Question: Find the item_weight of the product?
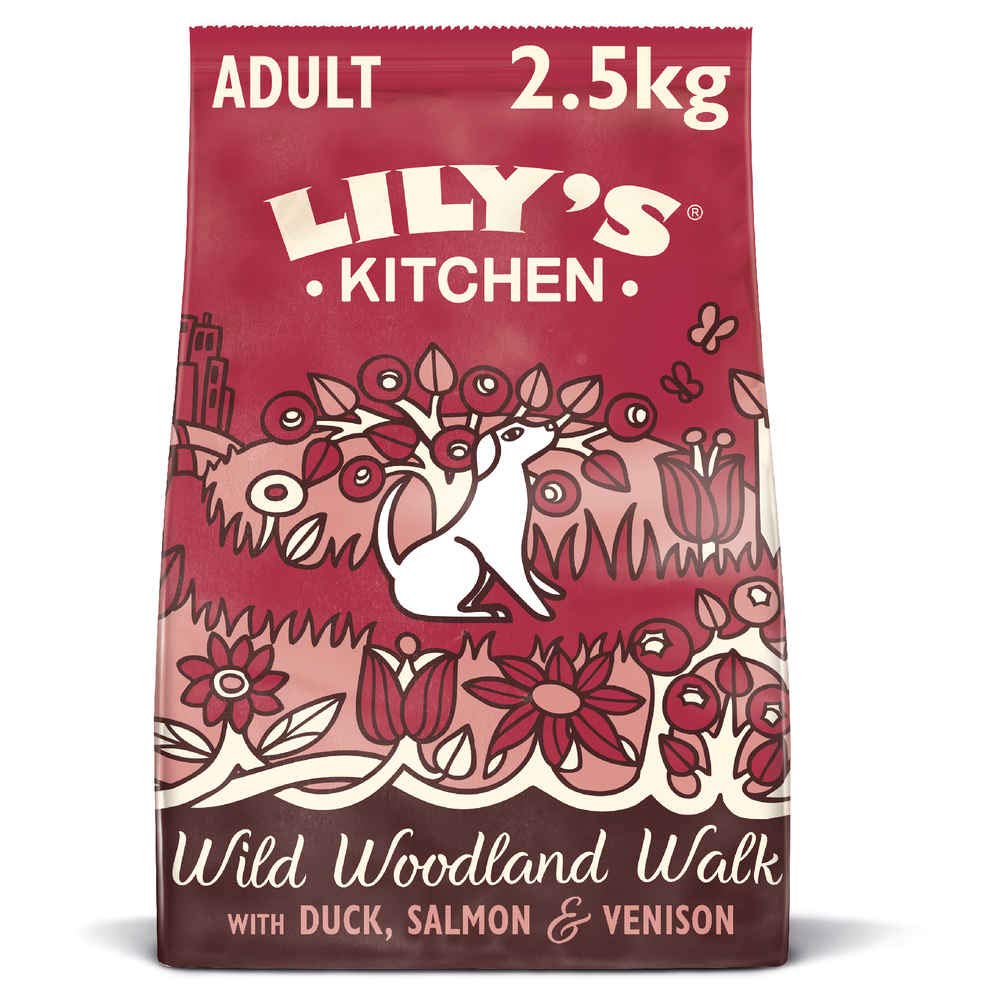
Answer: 2.5 kilogram